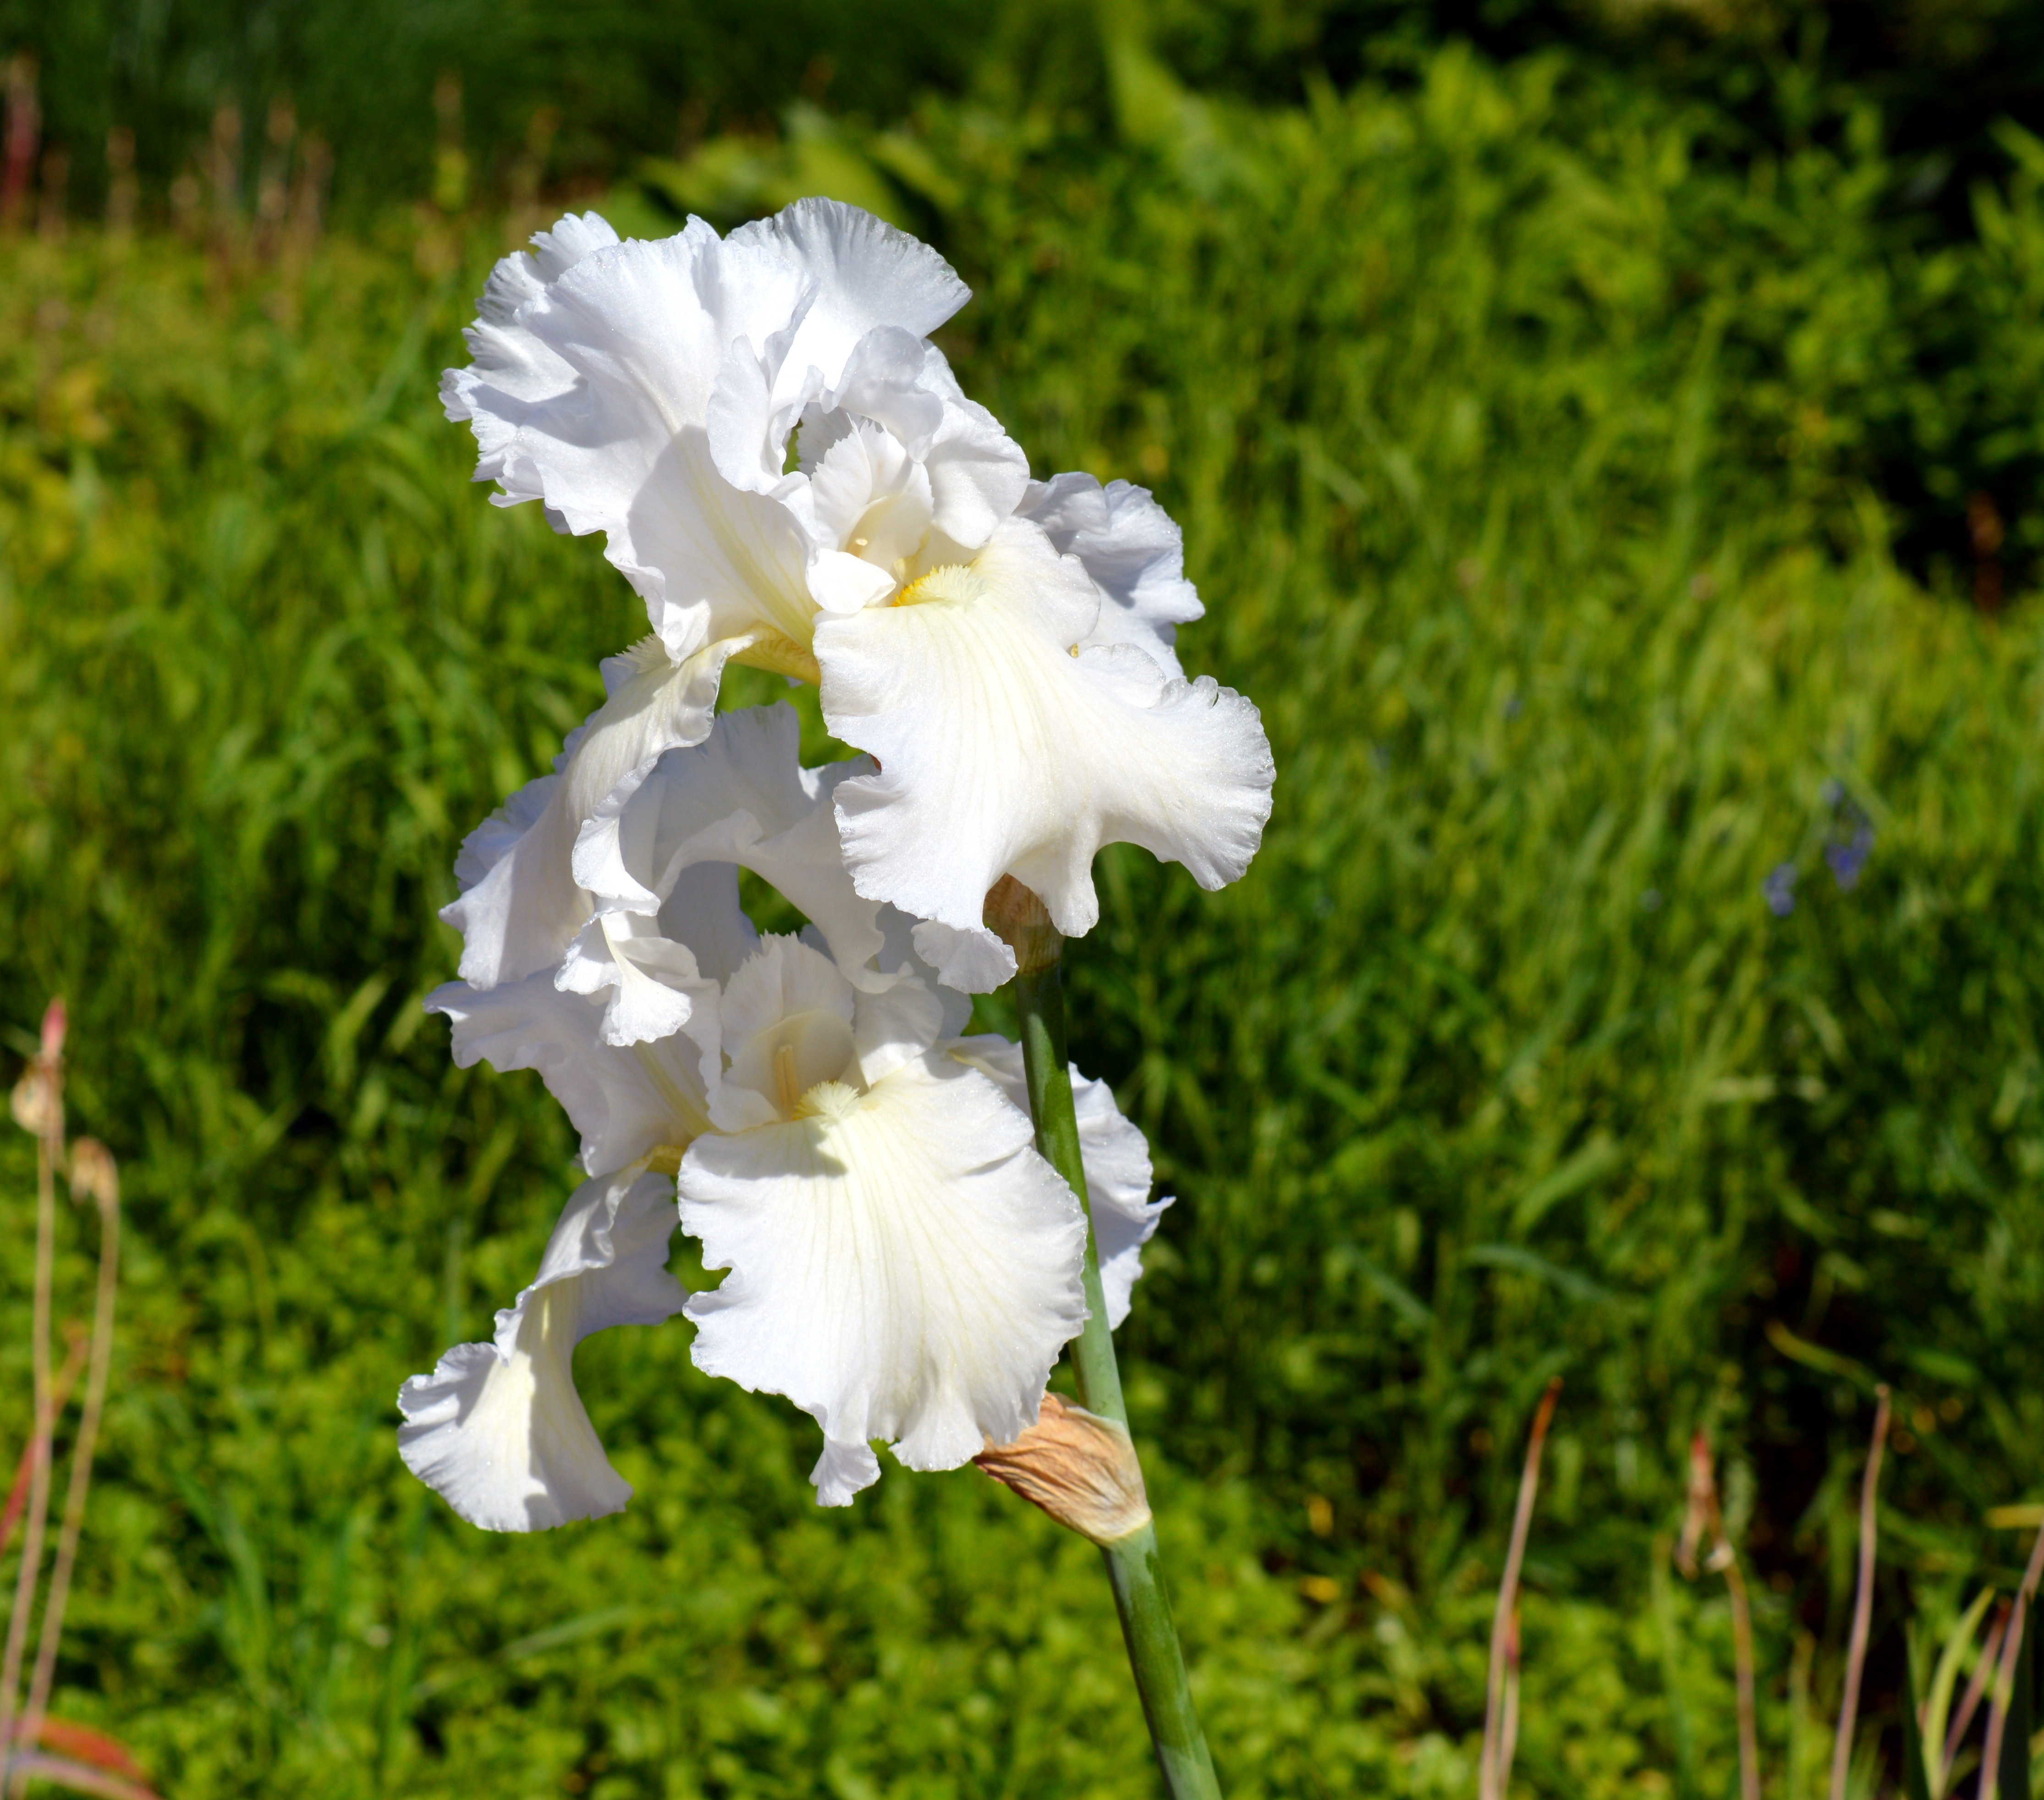
nature, blossom, plant, white, meadow, flower, bloom, botany, close, flora, white flower, wildflower, iris, bright, beautiful, narcissus, iridaceae, gladiolus, ornamental plant, flowering plant, land plant, iris family